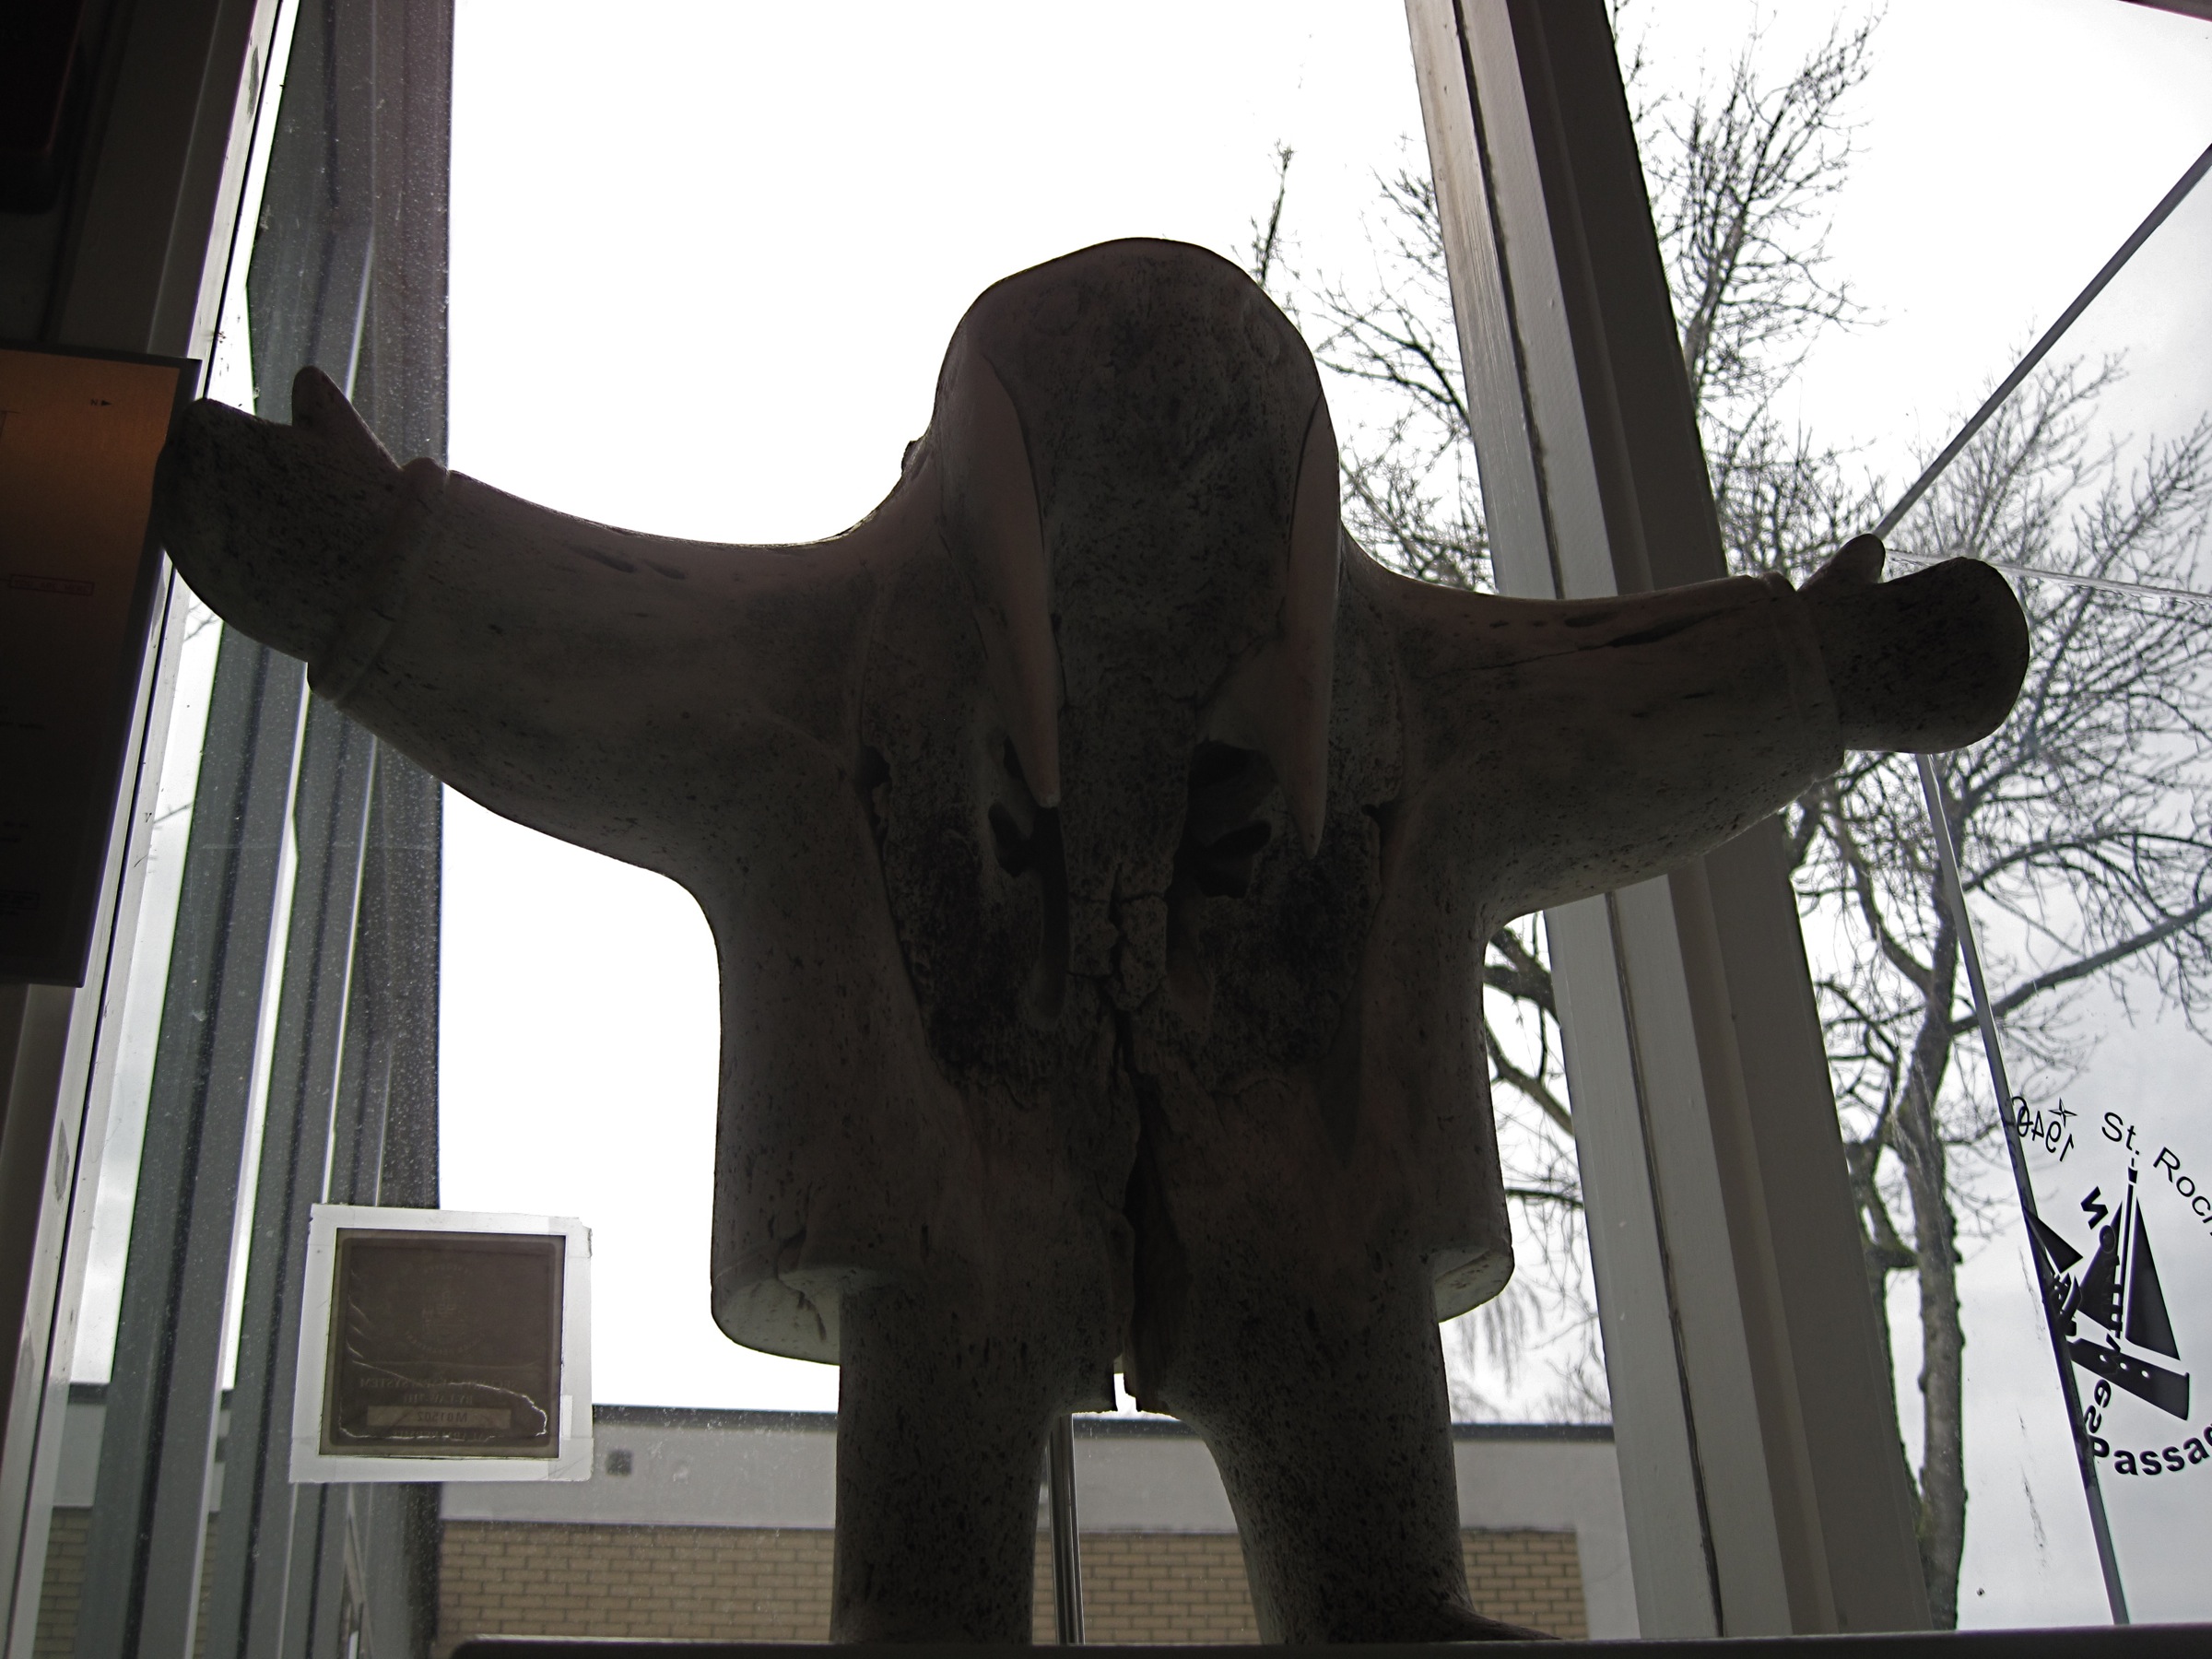
monument, statue, vancouver, sculpture, art